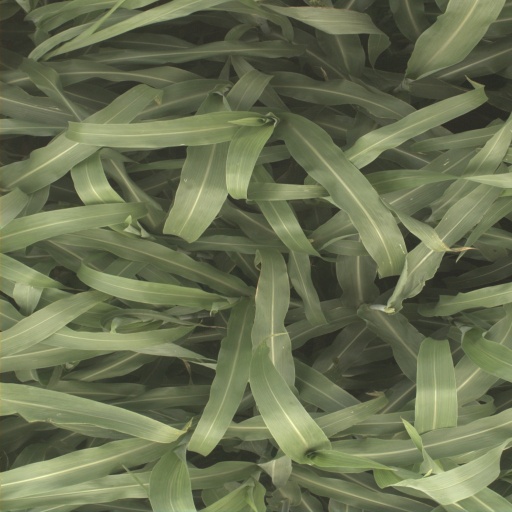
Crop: sorghum